James Mancham

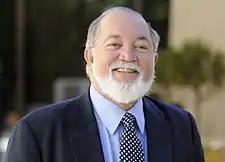
Former president Mancham in 2014

Mancham was the author of a number of books, including "Paradise Raped" about the June 1977 coup d'état in the Seychelles, "War on America: Seen from the Indian Ocean," written after the 11 September 2001 attacks on the United States, his autobiography; "Seychelles Global Citizen: The Autobiography of the Founding President", in 2009,; and "Seychelles: The Saga of a Small Nation Navigating the Cross-Currents of a Big World," in 2015. Mancham also served on the advisory board of "International Journal on World Peace" and was a member of the World Future Council.